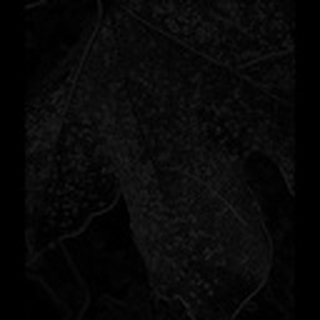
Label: cotton_aphids